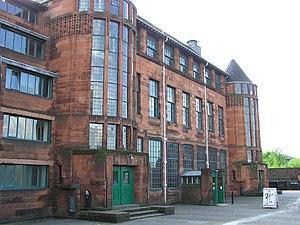
le Scotland Street School Museum est un musée de l'enseignement scolaire dans le district de Kingston à Glasgow en Écosse. Il est situé à côté de la station de métro Shields Road dans une ancienne école conçue par Charles Rennie Mackintosh entre 1903 et 1906. Le musée est listé en catégorie A des monuments classés d'Écosse. Il est donc considéré comme un édifice d'importance nationale ou internationale et exemple important d'un style spécifique.
Charles Rennie Mackintosh est un architecte, concepteur et aquarelliste britannique né le 7 juin 1868 à Glasgow en Écosse et mort le 10 décembre 1928 à Londres. Il est le principal représentant de l'école de Glasgow, courant issu du mouvement Arts & Crafts, qui influencera le mouvement Modern Style, pendant anglo-saxon du style Art nouveau.